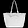
Label: Bag